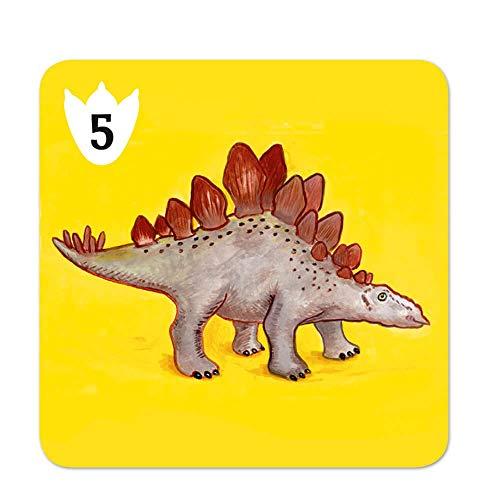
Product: DJECO Batasaurus
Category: Toys & Games | Games & Accessories | Card Games
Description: High quality cards featuring fun dyno-themed artwork.
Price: $8.52
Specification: ProductDimensions:7.1x3.8x1.2inches|ItemWeight:6.4ounces|ShippingWeight:6.4ounces(Viewshippingratesandpolicies)|ASIN:B01DF4TETA|Itemmodelnumber:35136A|Manufacturerrecommendedage:5yearsandup